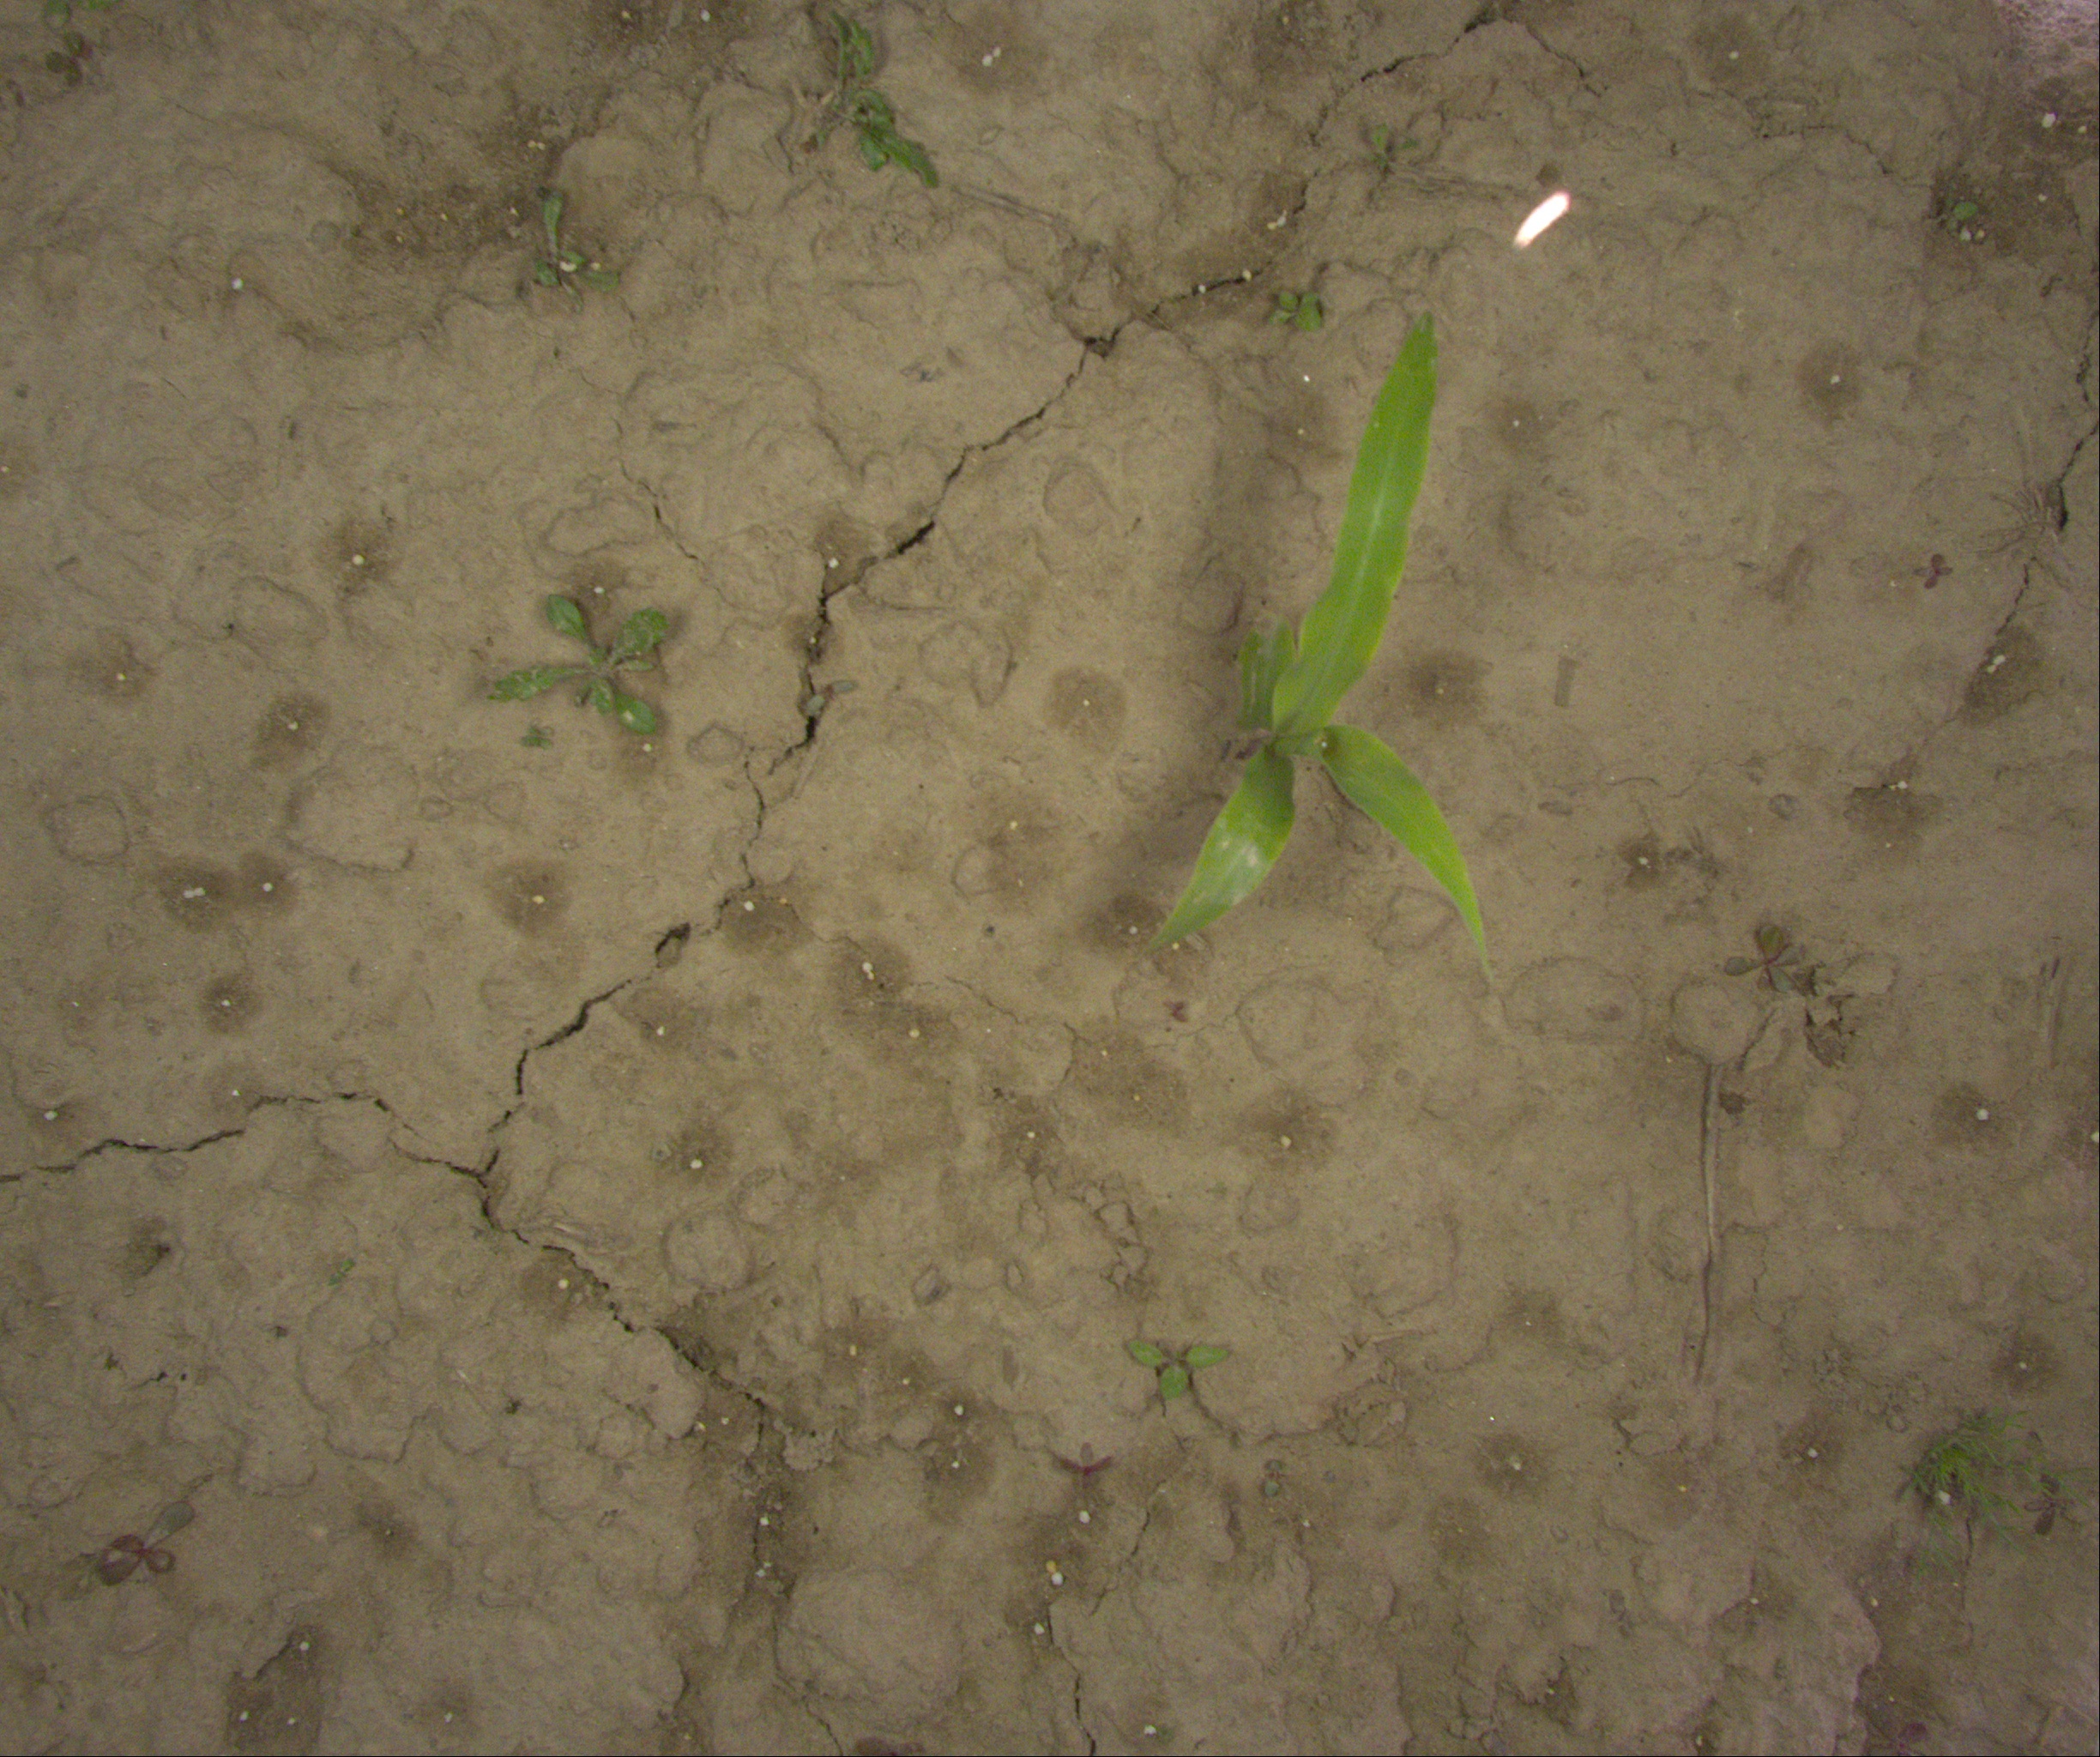
Crop: maize
Objects: maize, stem_maize